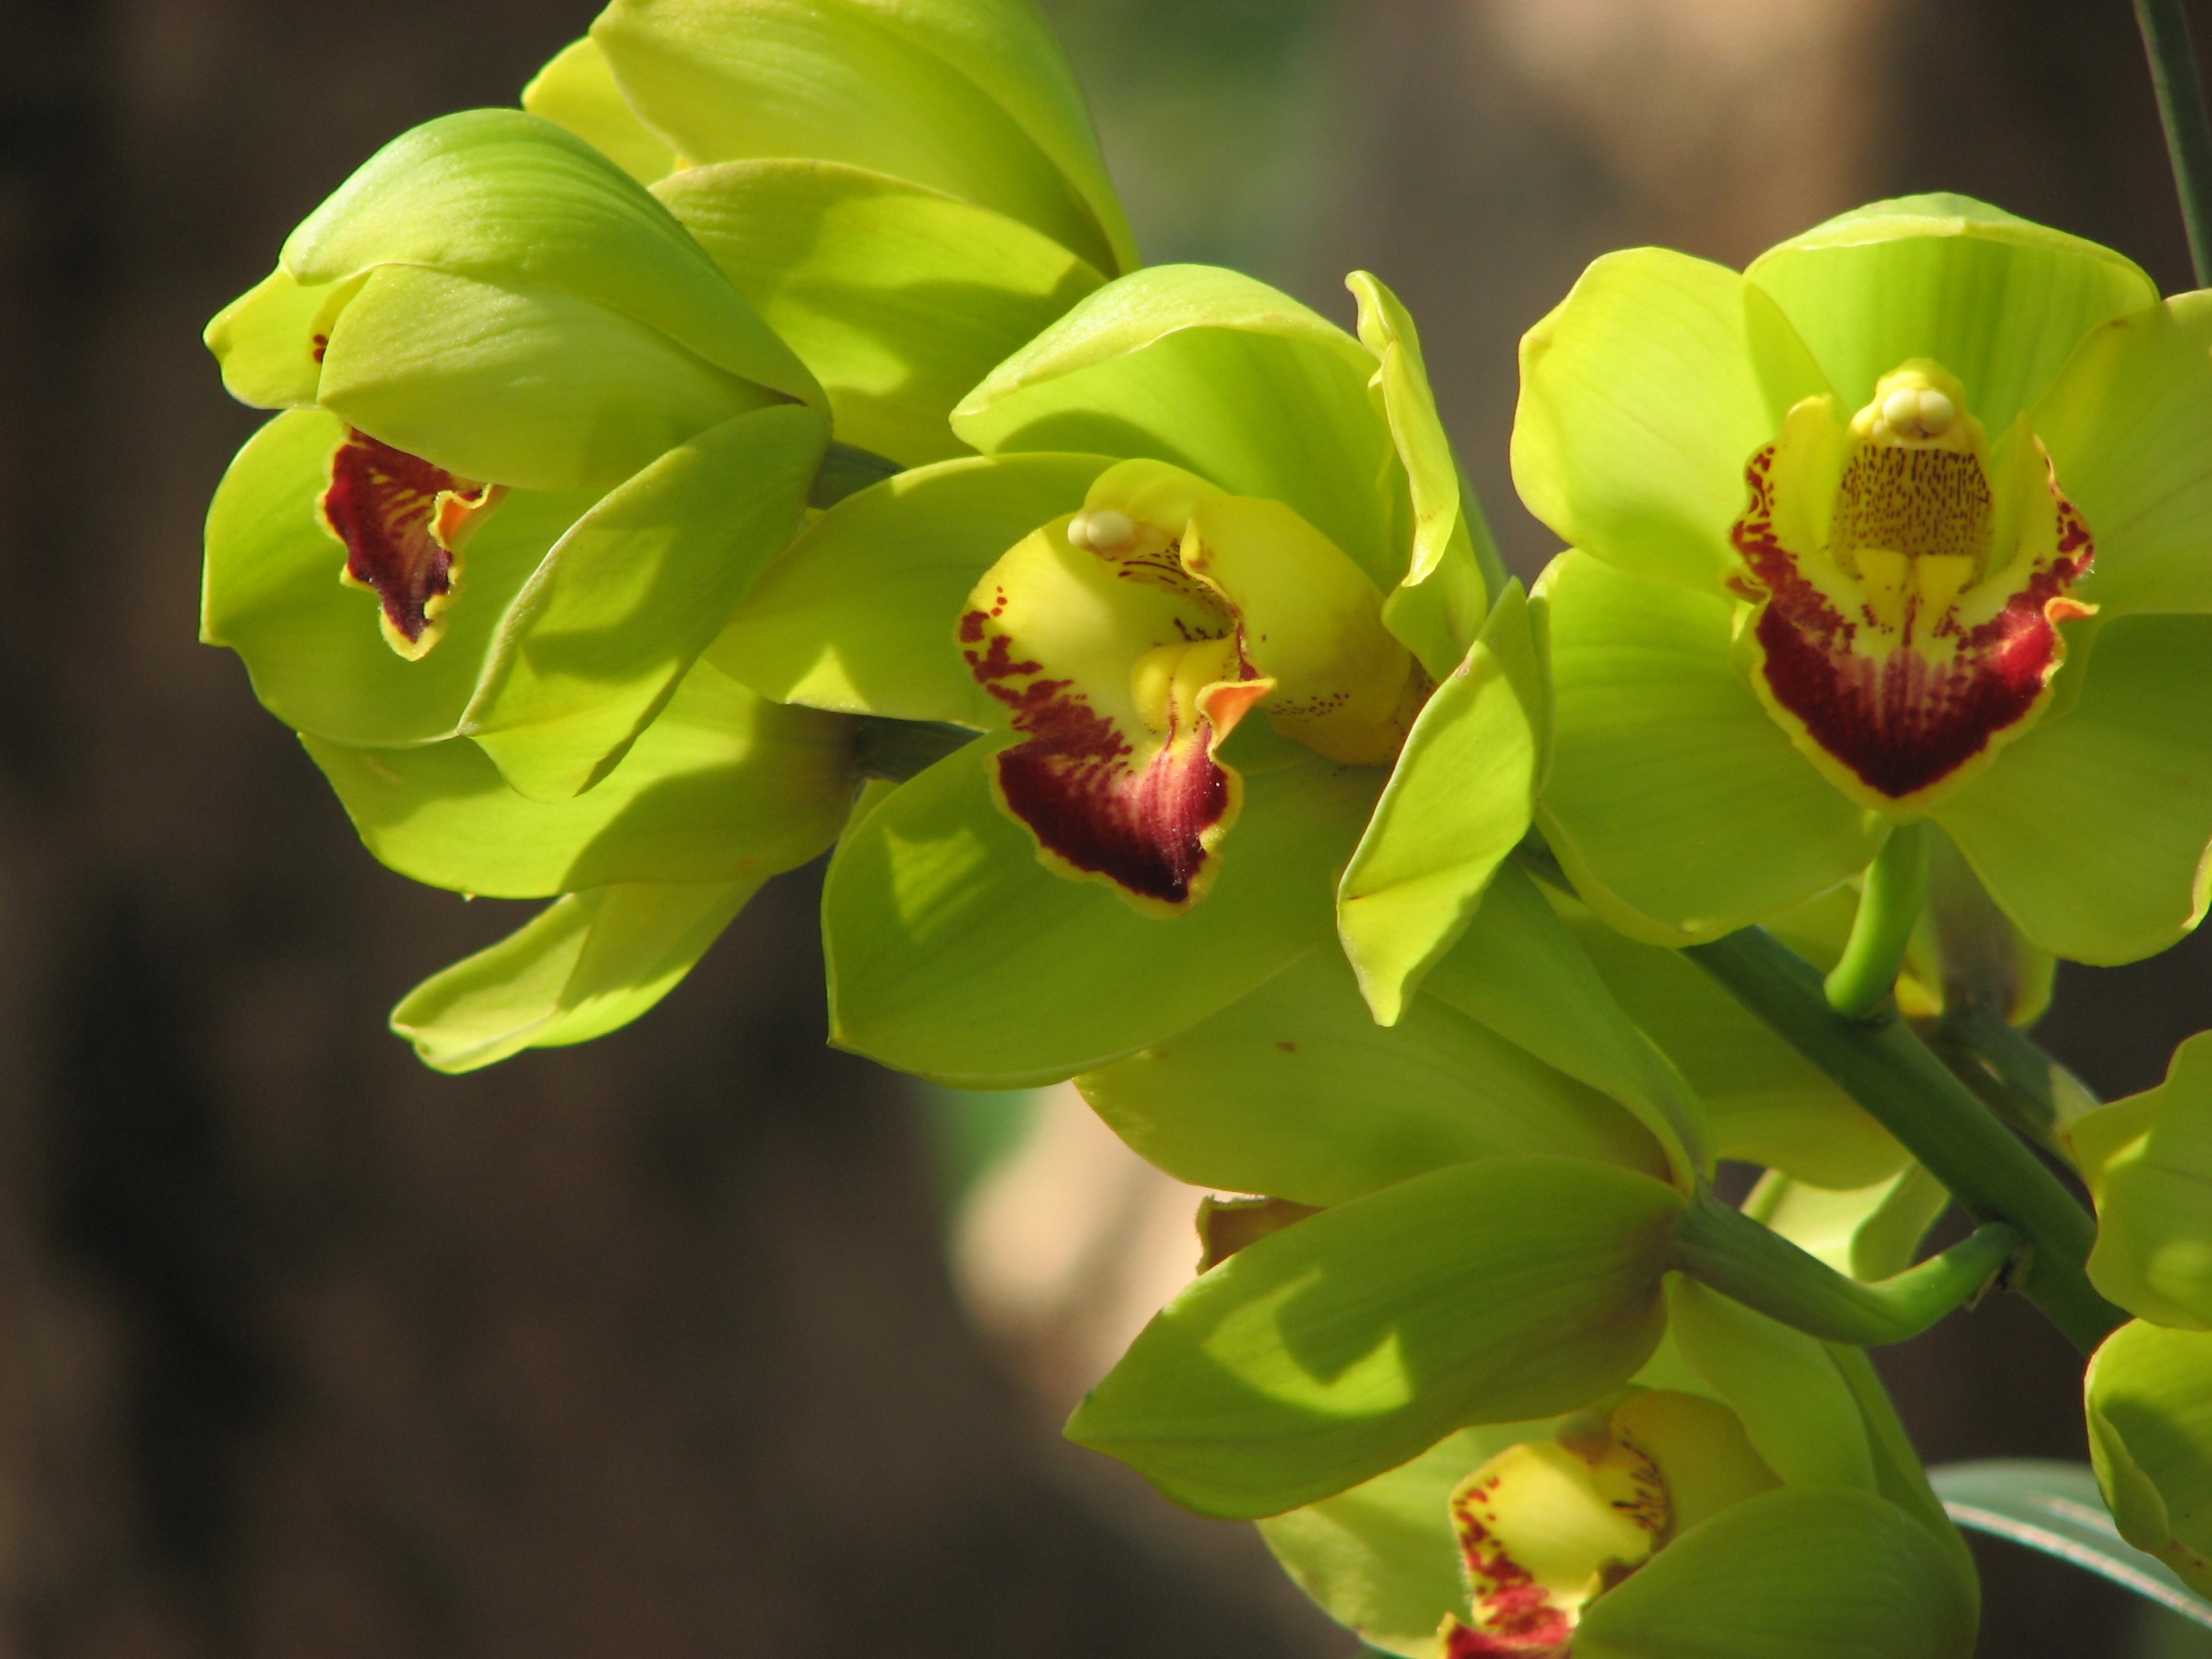
blossom, plant, fruit, leaf, flower, petal, green, produce, botany, yellow, flora, orchid, wildflower, flowers, macro photography, flowering plant, land plant, moth orchid, wanda flowers